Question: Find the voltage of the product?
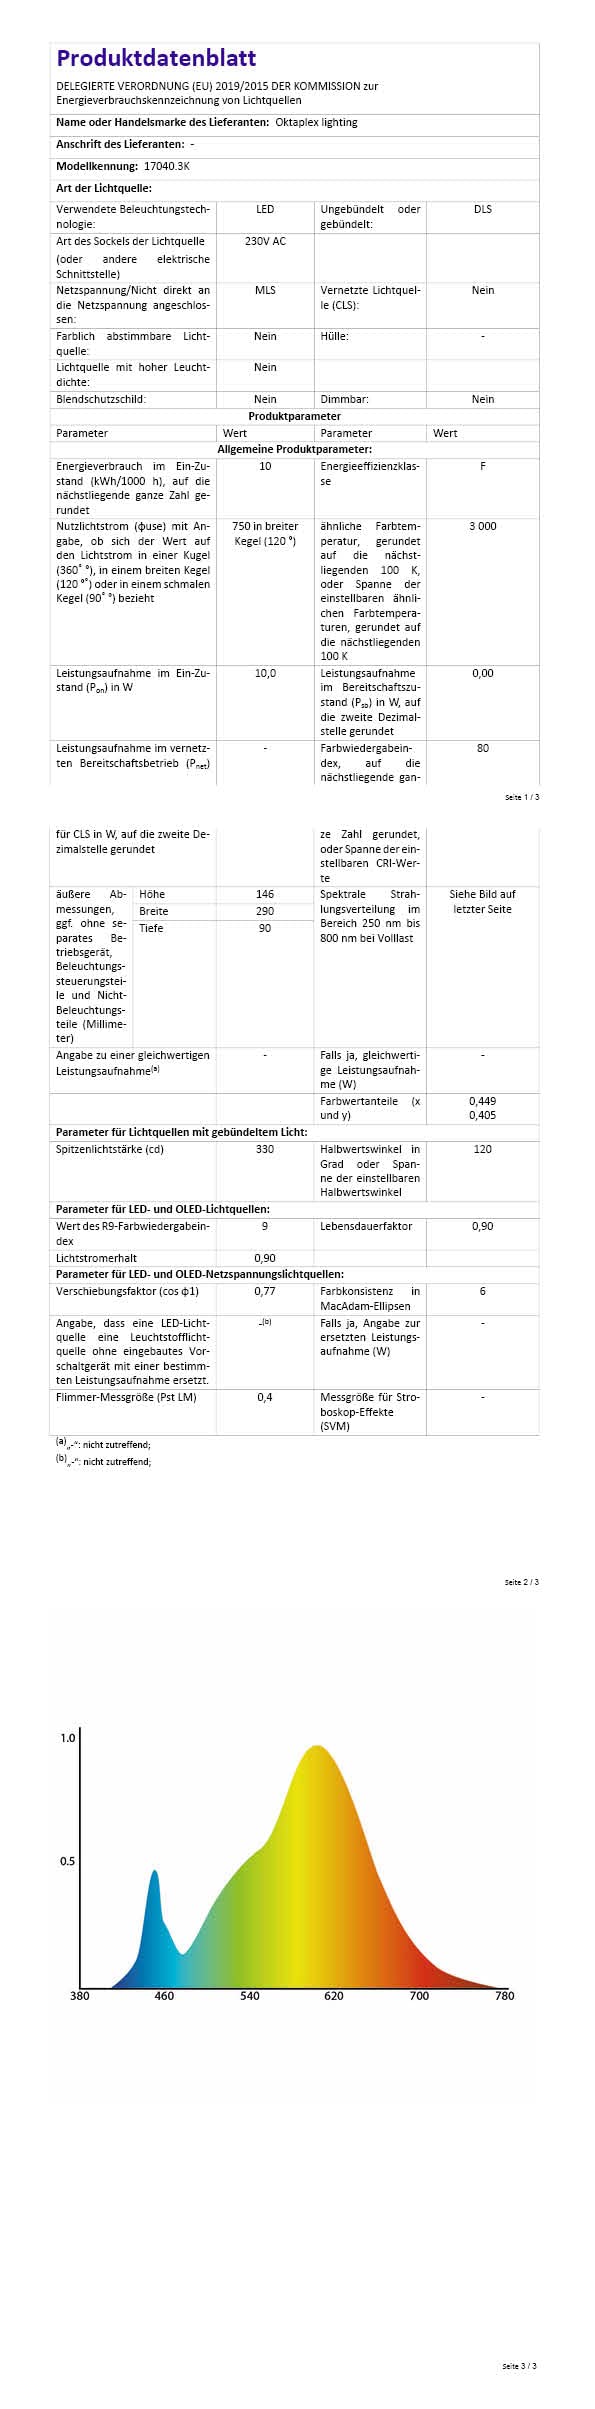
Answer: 230.0 volt